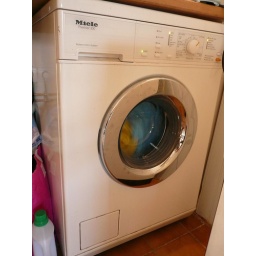
washing machine in kitchen